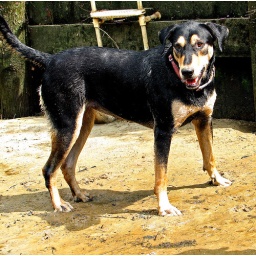
taken with a cannon dslr. my puppy dog playing in the river in play stance during the summer to cool off.